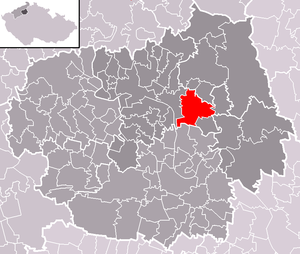
Polepy est une commune du district de Litoměřice, dans la région d'Ústí nad Labem, en Tchéquie. Sa population s'élevait à 1 370 habitants en 2018.